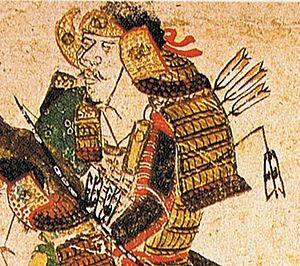
Minamoto no Yoshitomo est un héros du clan Minamoto dans le Heiji monogatari et le Hōgen monogatari.